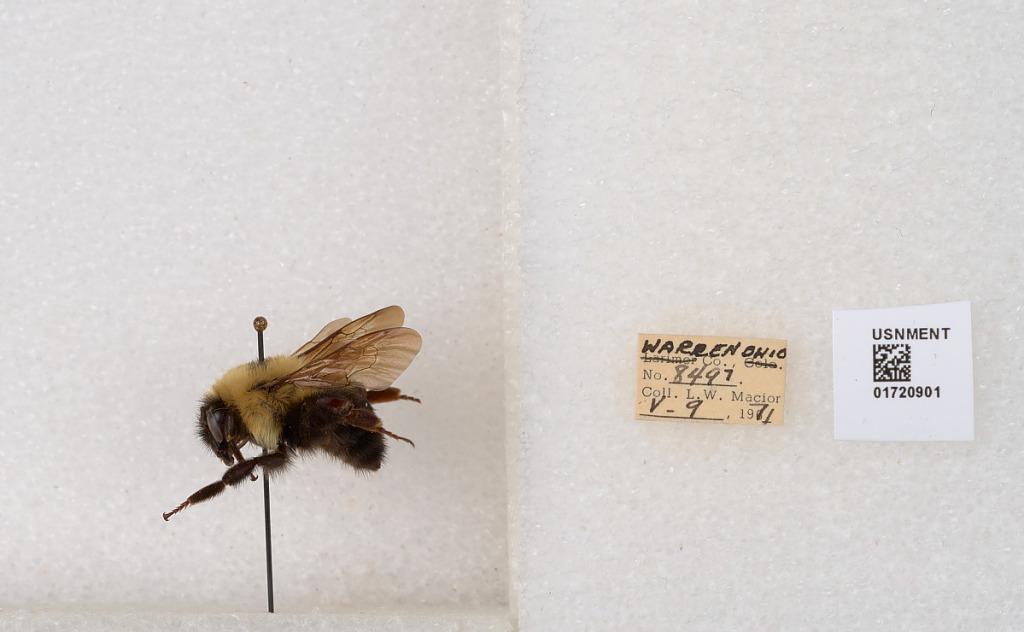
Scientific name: Bombus bimaculatus Cresson
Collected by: L. Macior
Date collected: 1971-5-9
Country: United States
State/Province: Ohio
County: Warren
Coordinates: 39.4276, -84.1668